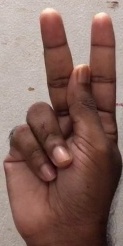
ASL sign: K